Mikulov

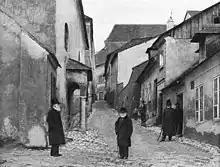
Jewish quarter in the 1900s

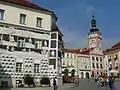
Main square

The beginning of the Jewish settlement in Nikolsburg dates as far back as 1421, when Jews were expelled from Vienna and the neighbouring province of Lower Austria by the duke of Austria, Albert II of Germany. The refugees settled in the town situated close to the Austrian border, some from the Austrian capital, under the protection of the princes of Liechtenstein. Additional settlers were brought after the expulsion of the Jews from the Moravian royal boroughs by King Ladislaus the Posthumous after 1454.